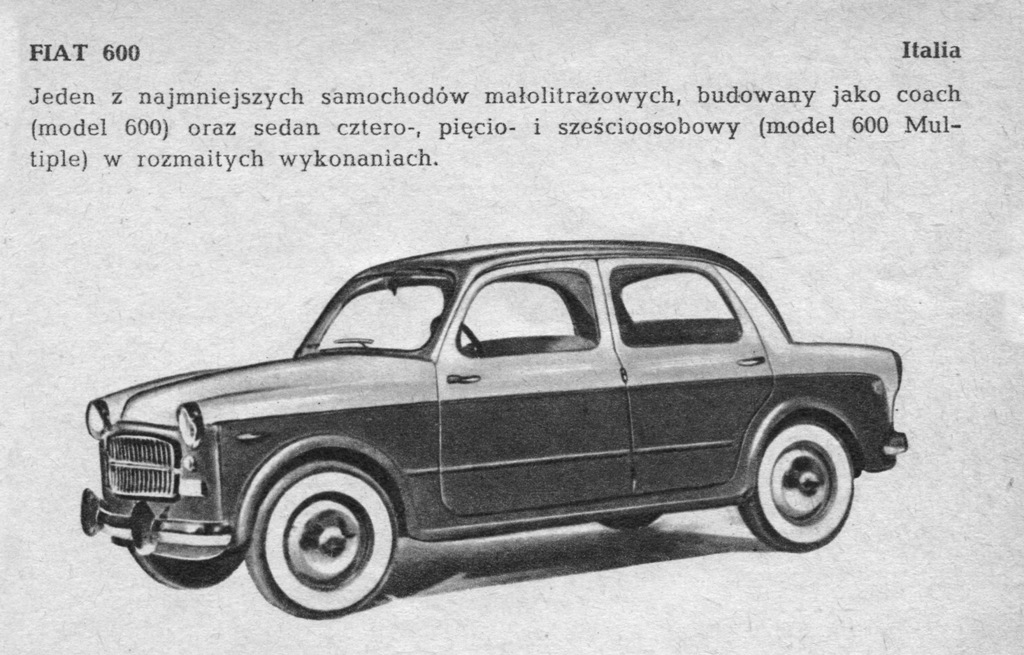
Label: others